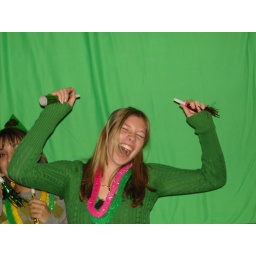
Look how scared Danish is. We I put that under green screen it looked like a floating head.